1281

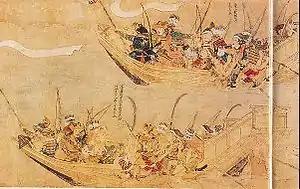
Japanese attack Mongol ships, "Mōko Shūrai Ekotoba" (c. 1291)

Year 1281 (MCCLXXXI) was a common year starting on Wednesday of the Julian calendar.